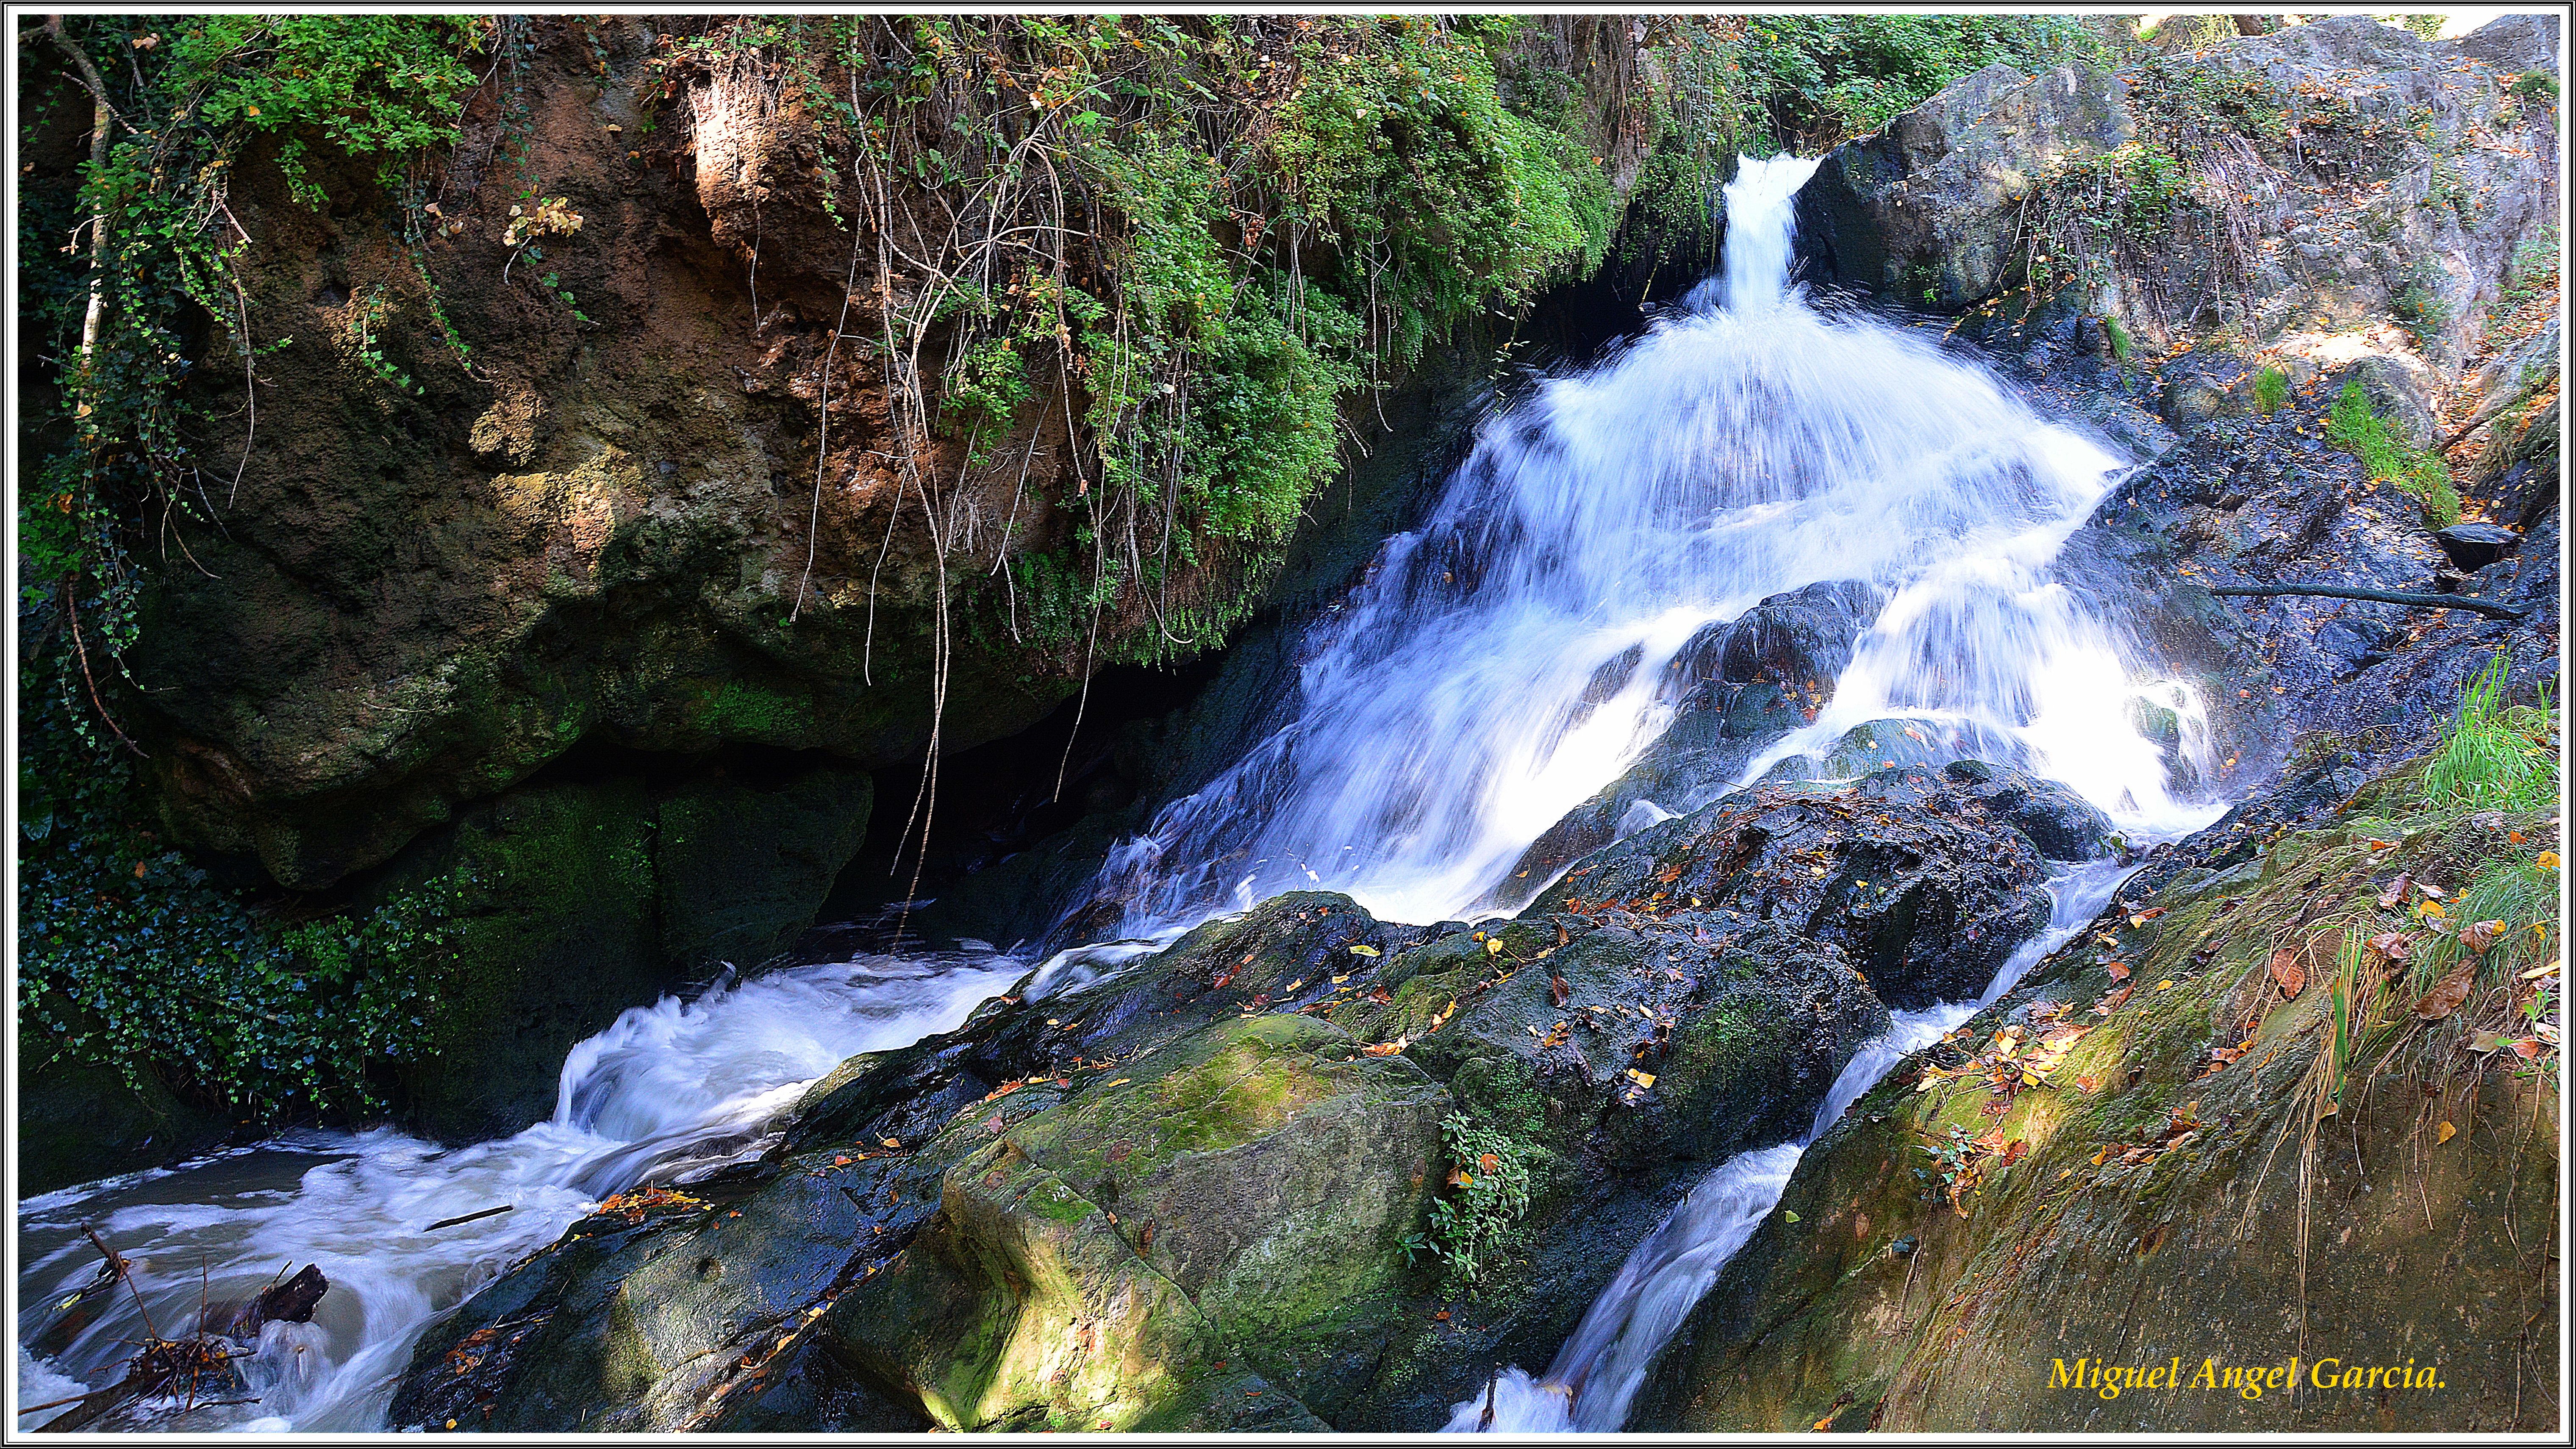
water, nature, waterfall, river, stream, rapid, body of water, cool image, wasserfall, soria, agreda, i, water feature, watercourse, ca ondelrioval, rioval